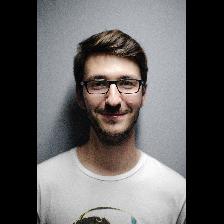
Label: Human